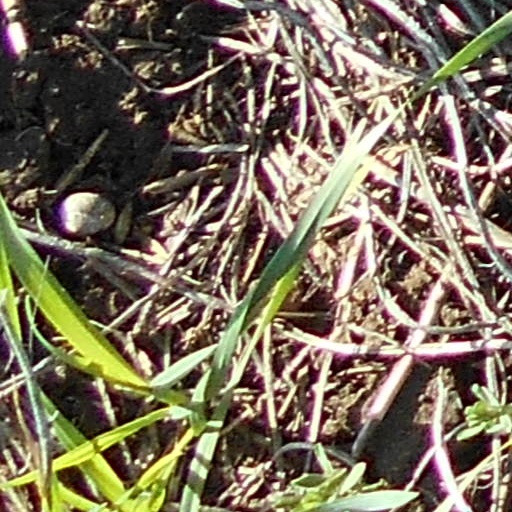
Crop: wheat